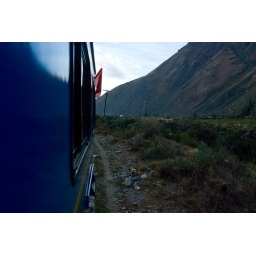
view from the train window in peru.